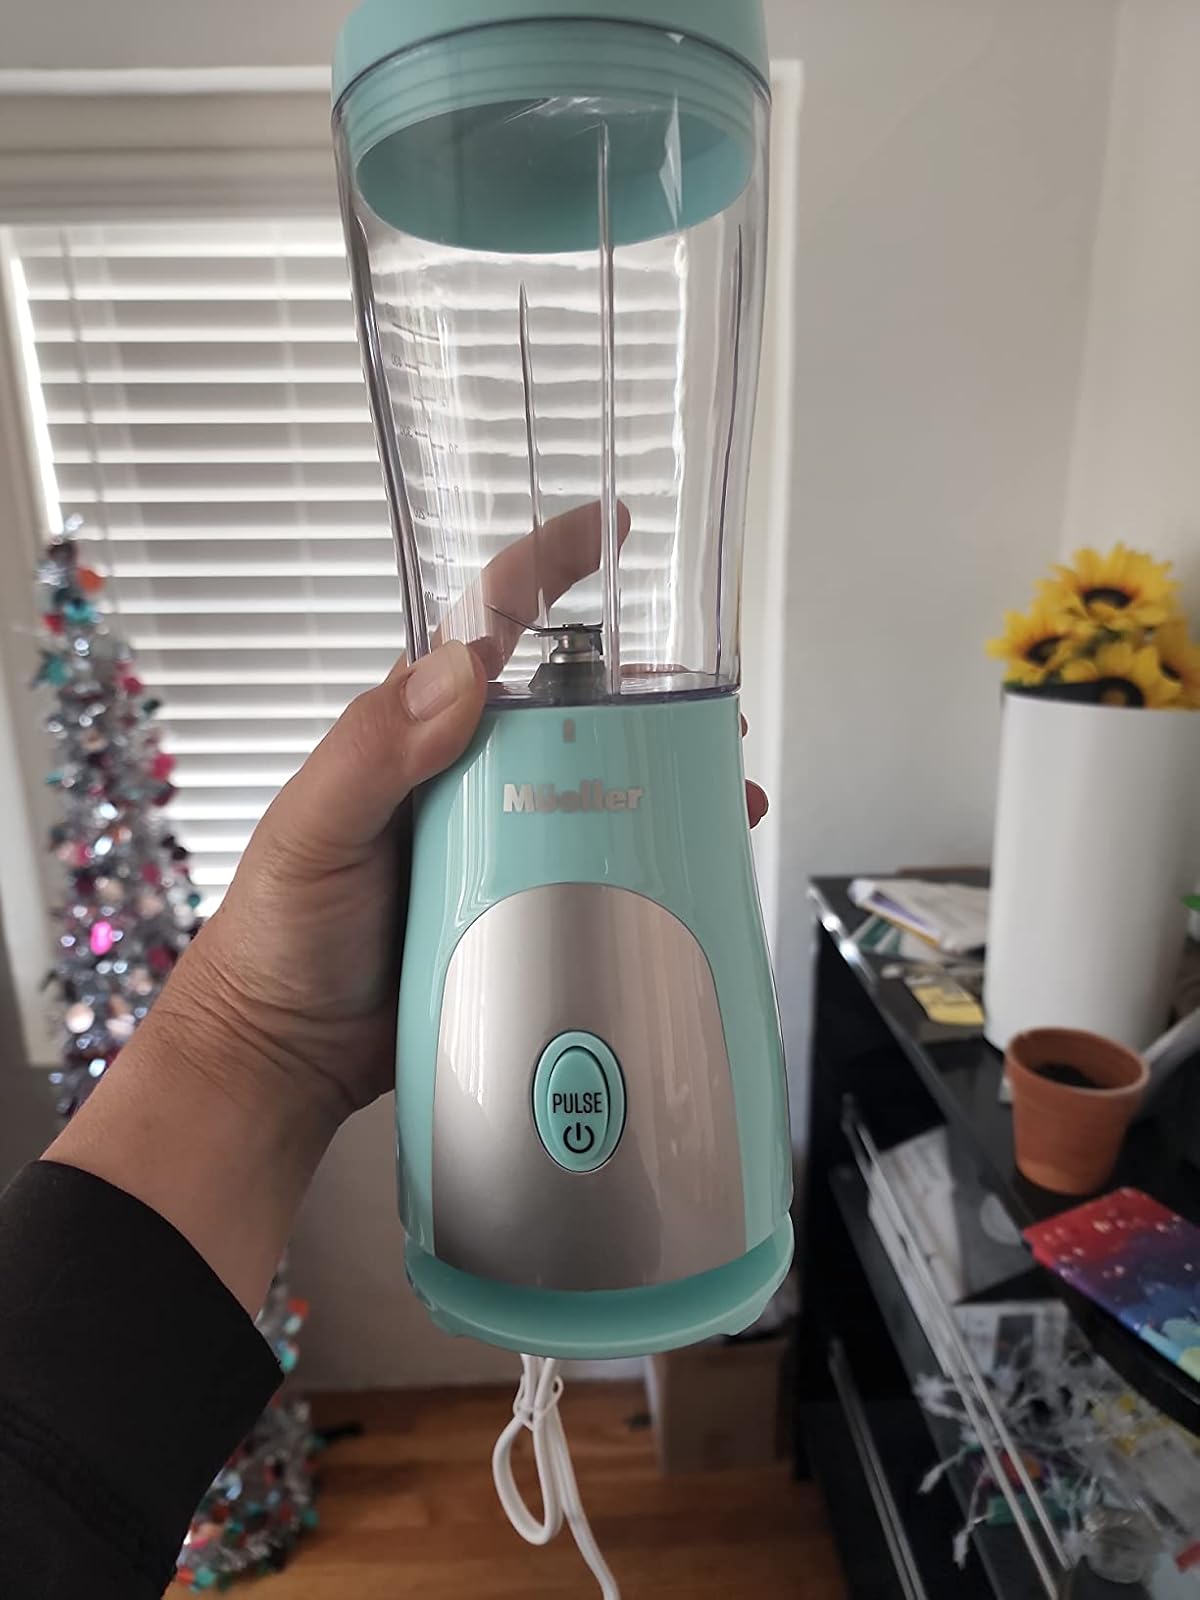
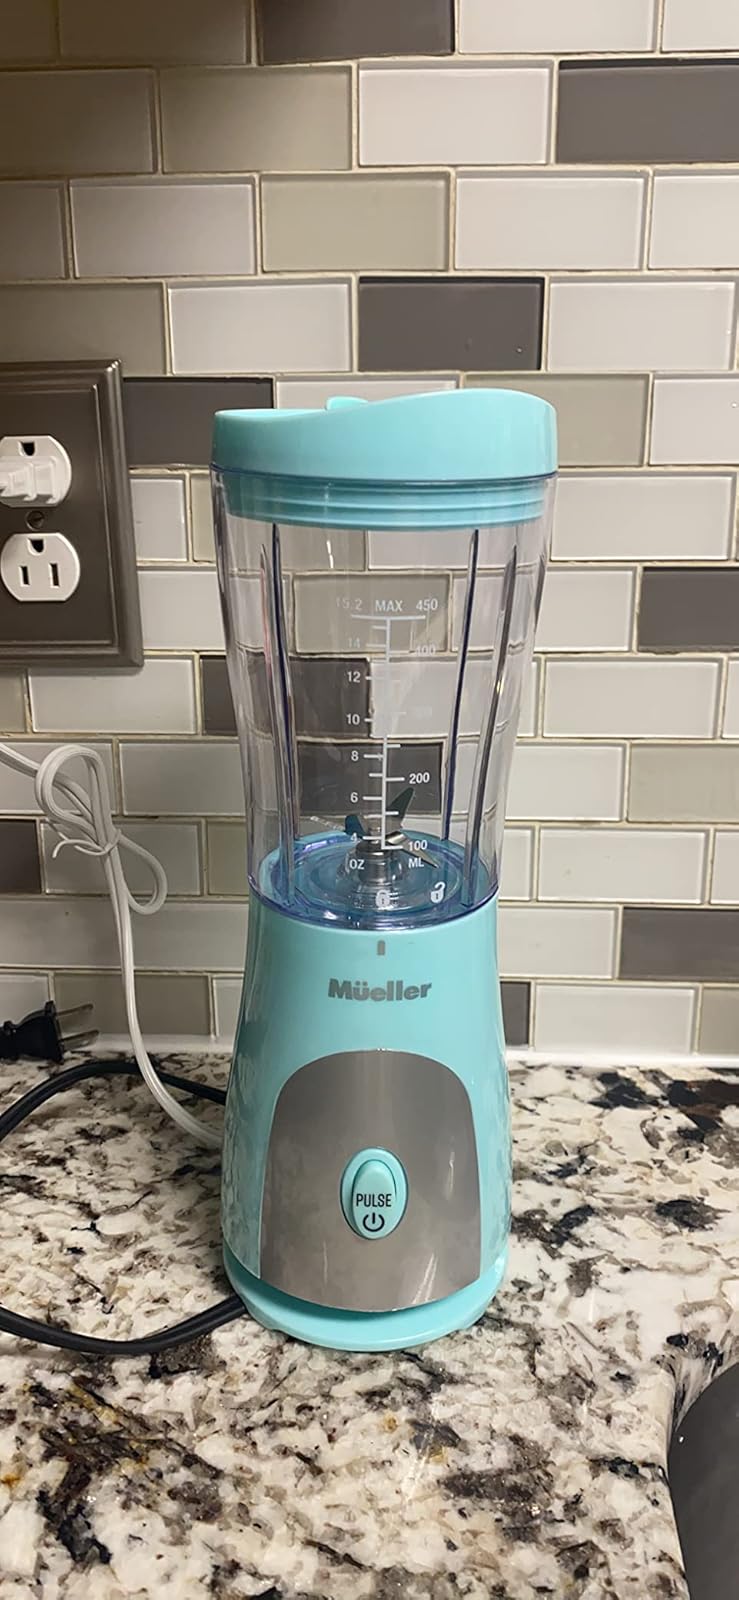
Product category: items_blender
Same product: yes